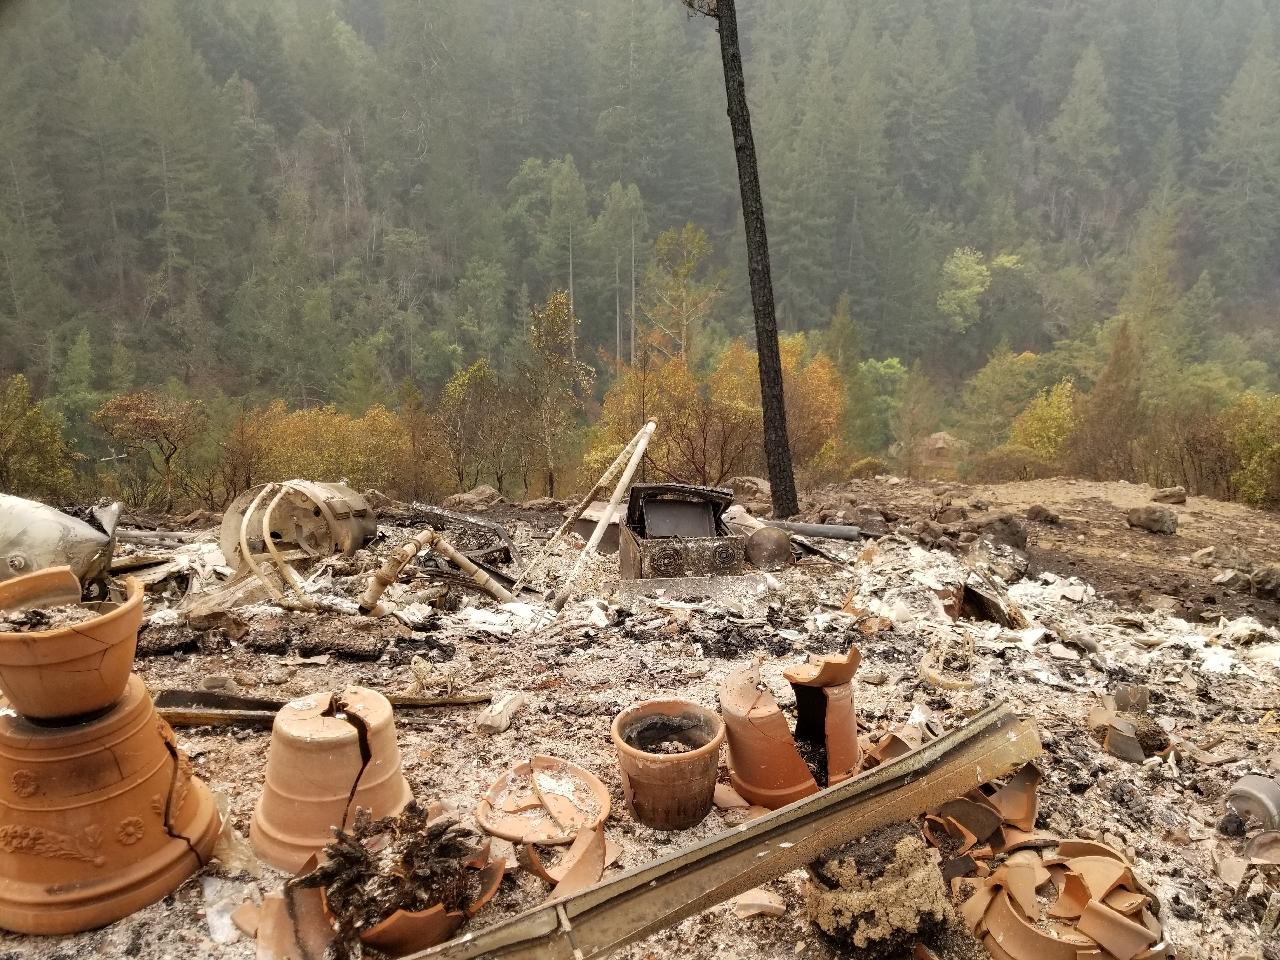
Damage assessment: destroyed